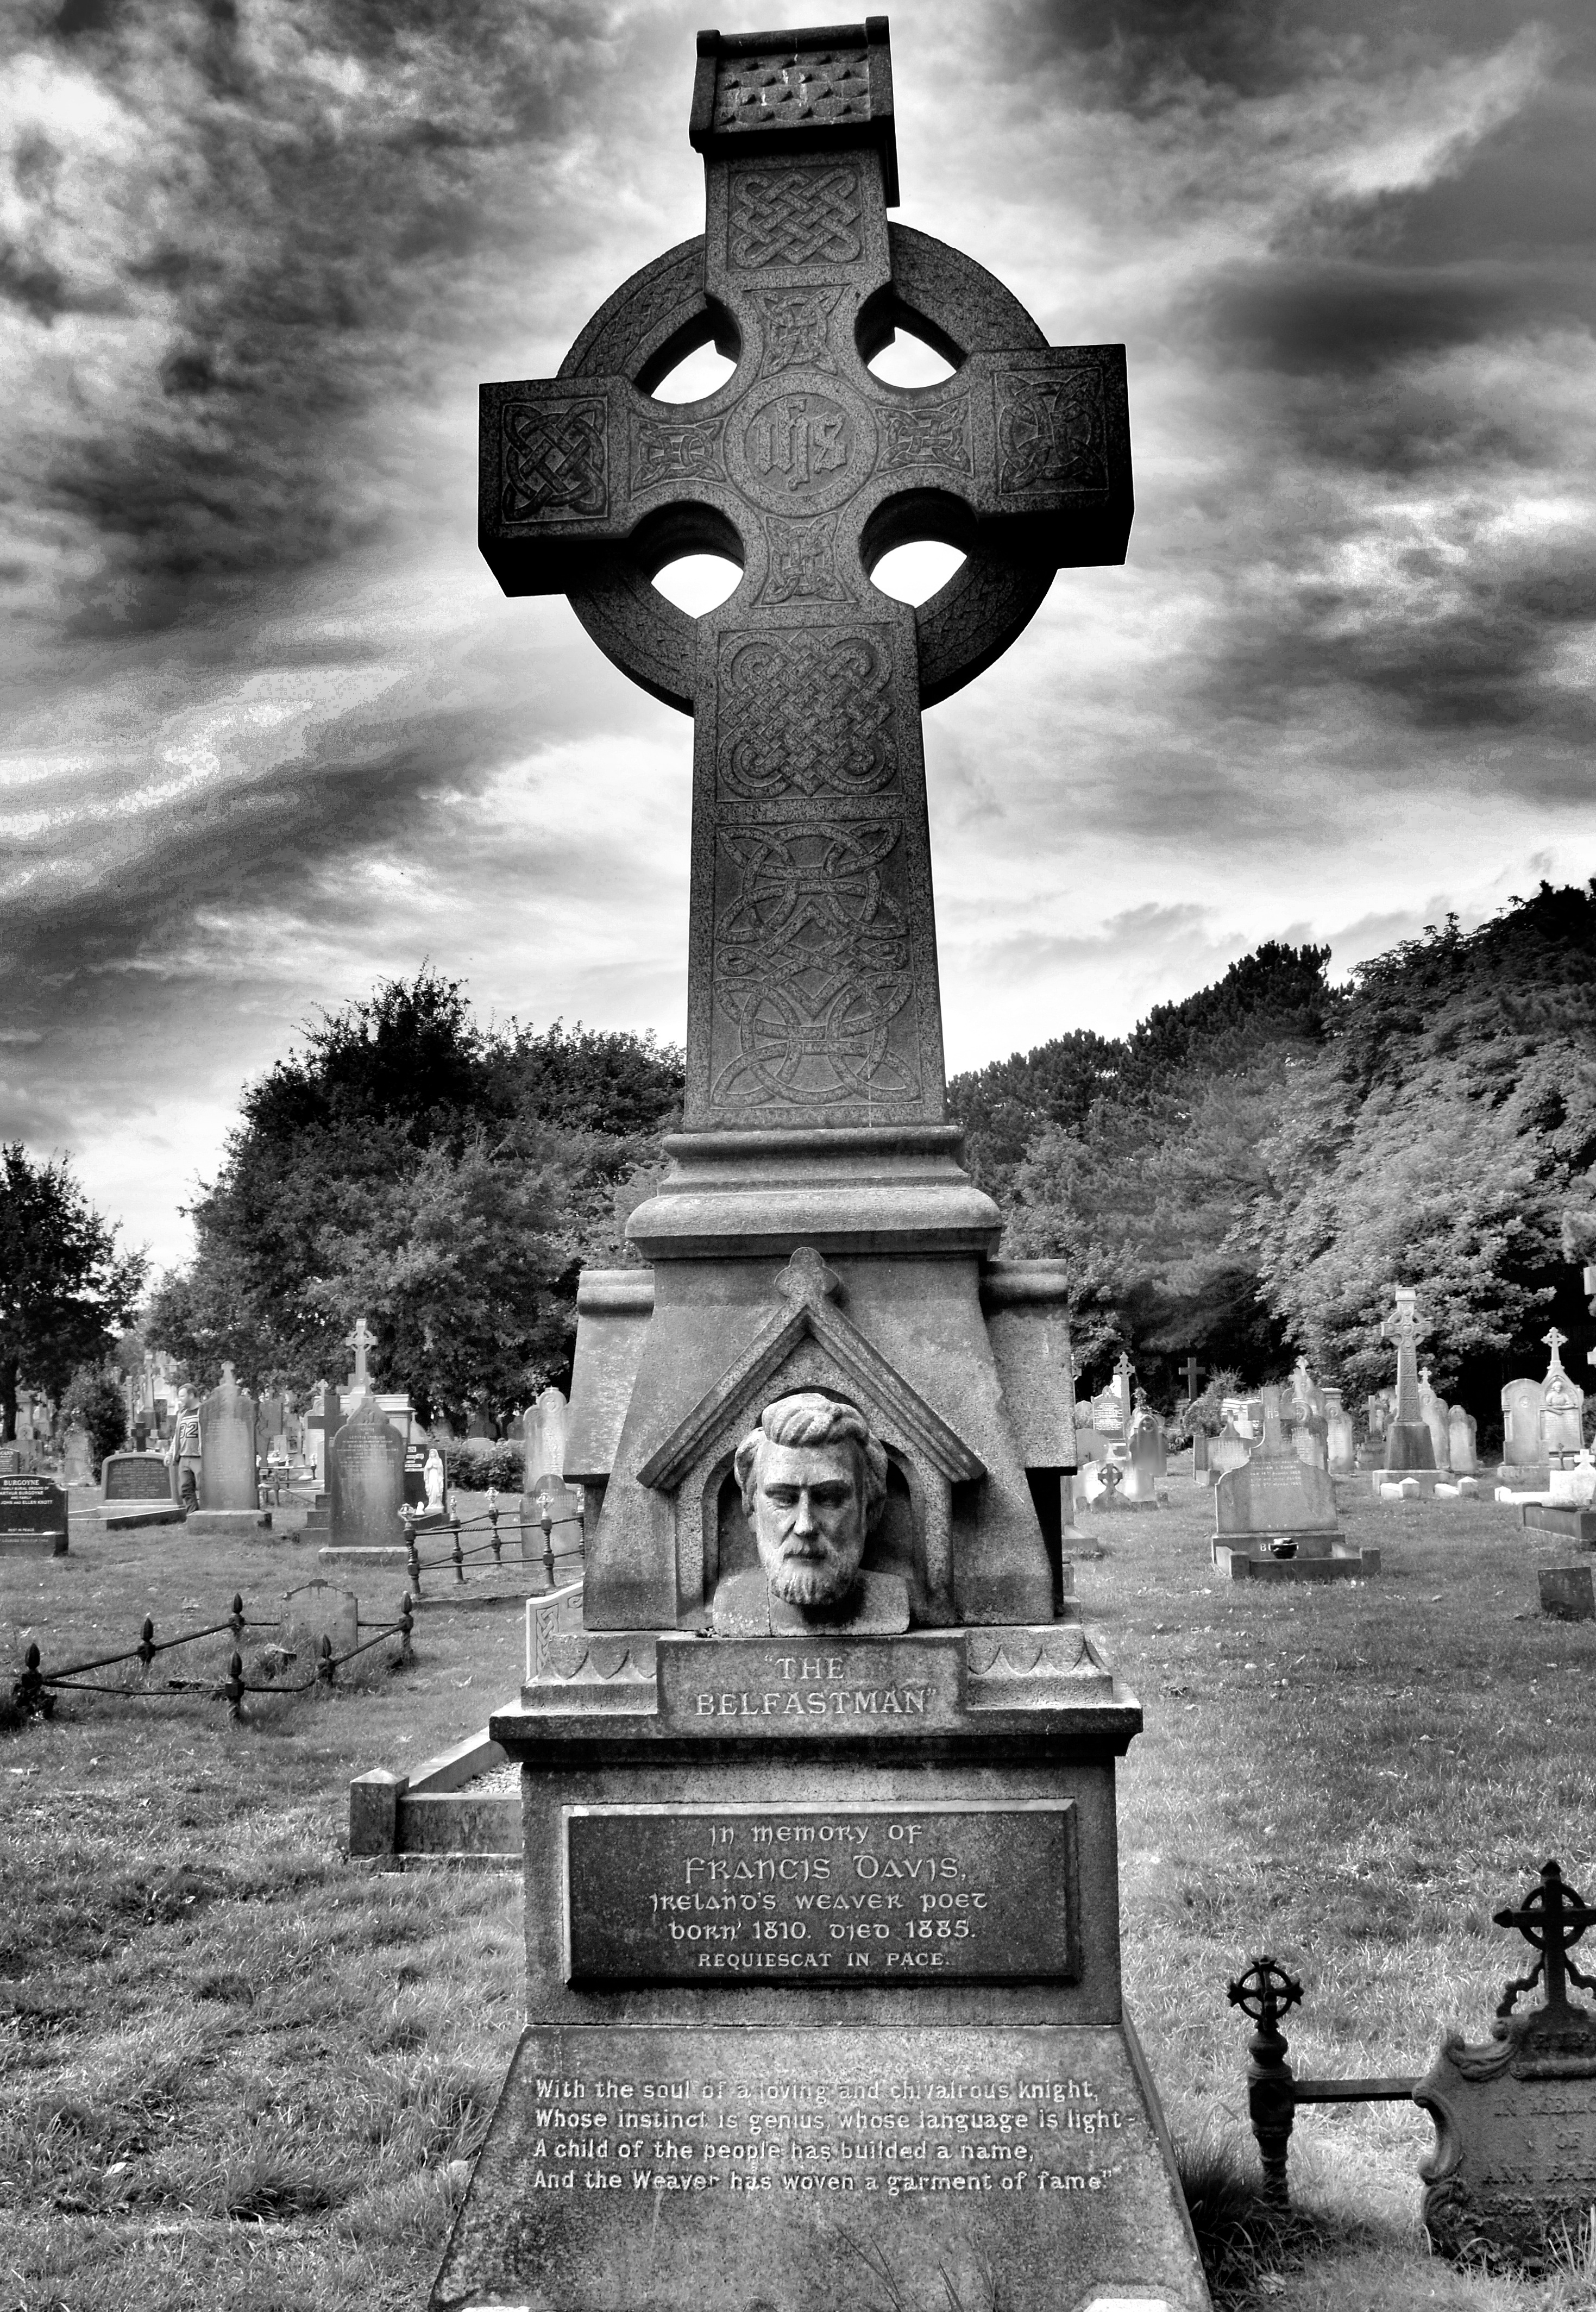
belfastman, grave, graveyard, dead, cemetery, death, tomb, memorial, gravestone, stone, religious, monument, headstone, burial, cross, sacred, celtic cross, black and white